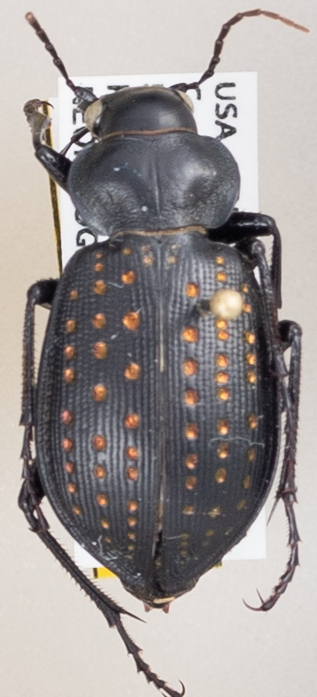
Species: Calosoma calidum
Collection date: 2019-06-25
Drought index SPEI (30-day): -0.402
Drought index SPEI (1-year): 1.45
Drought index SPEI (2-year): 0.9